Railway electrification in Great Britain

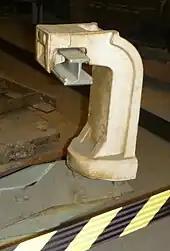
Support arm and short length of conductor rail

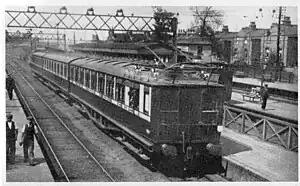
6,600V LB&SCR 'Elevated Electric' train on the South London Line, about 1909

The extensive southern third rail electric network covers South London and the southern counties of Hampshire, West Sussex, East Sussex, Surrey and Kent and Dorset,